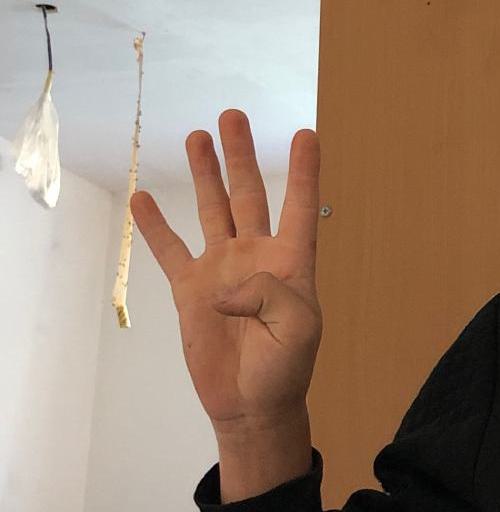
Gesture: four